Cornelius Herz

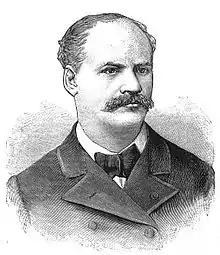
Cornélius Herz in 1893

Cornelius Herz (formerly written Hertz; 3 September 1845 – 6 July 1898) was a French-American doctor, electrician, businessman and politician of Jewish German descent who was implicated in the Panama scandals relating to the French effort to build the Panama Canal in 1892.